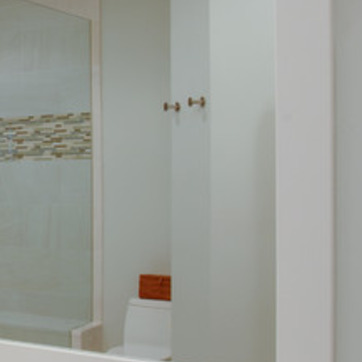
Material: mirror